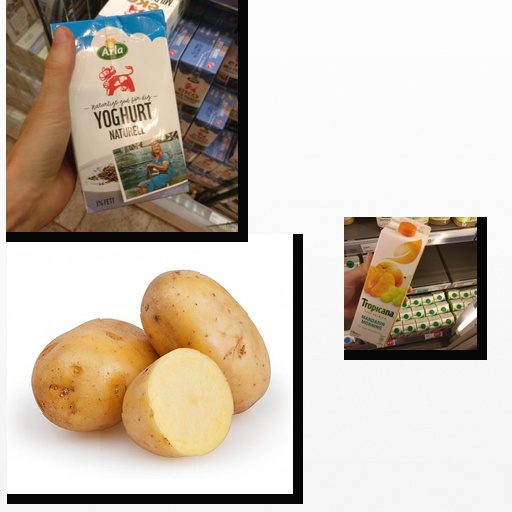
Food items: mandarin_juice, yoghurt, potato